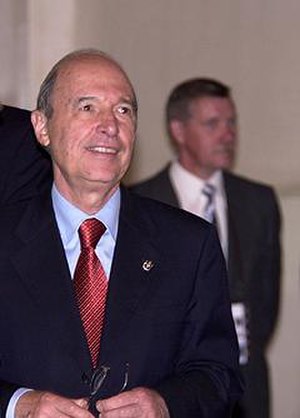
Kostas Simitis
Kostas Simitis
Konstantinos Simitis eller Kostas Simitis var Grækenlands premierminister i perioden 1996-2004.